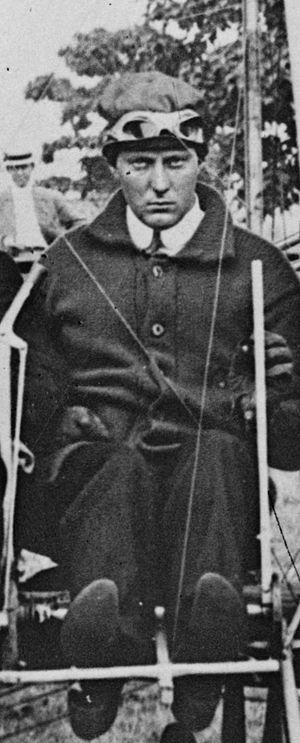
Robert George Fowler est considéré comme un des pionniers de l'aviation américaine. Ce fut le premier pilote à effectuer le vol de Californie - Floride sans escale en 1911.